Capgemini

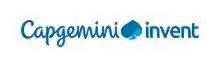
Capgemini Invent

Capgemini Invent was launched in September 2018 as the design and consulting brand of the Capgemini Group. Located in more than 37 offices globally, Capgemini Invent includes more than 10,000 employees. These include staff from frog design, which was acquired as part of the deal whereby Altran became Capgemini Engineering, and now operates as "frog, part of Capgemini Invent." Employees from Fahrenheit 212, Idean, and June21, have been integrated into the frog organization and Capgemini Invent.